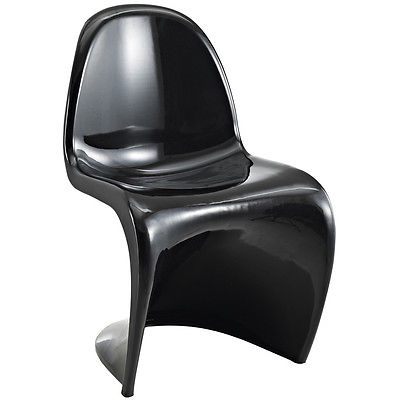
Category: chair